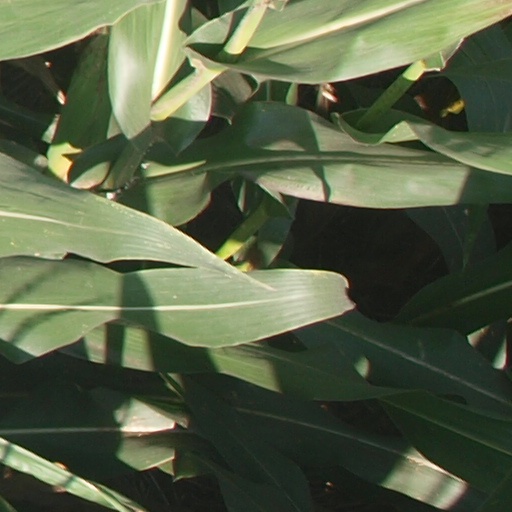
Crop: maize; corn